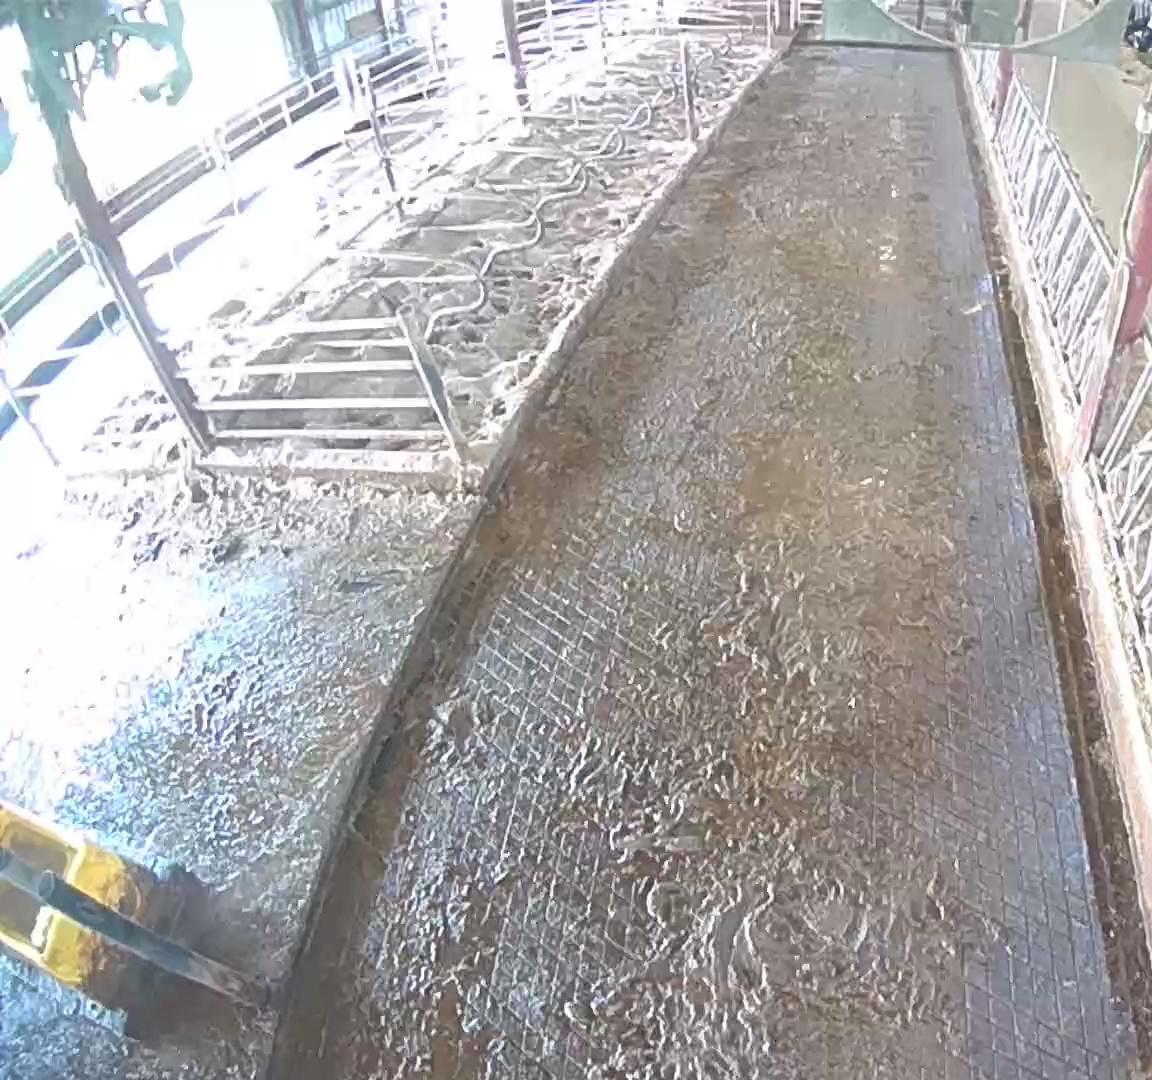
Number of cows: 0